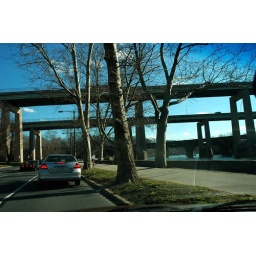
...The two spans of the Roosevelt Expressway, US Route 1, in Philadelphia over the Schuykill, with a railroad bridge in the background